Sarah T. Bolton

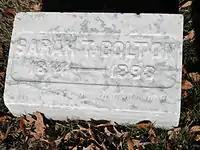
Bolton's gravestone at the Crown Hill Cemetery in Indianapolis.

Bolton died in Indianapolis, Indiana, on August 4, 1893. She is buried at Indianapolis's Crown Hill Cemetery beside the remains of her first husband, Nathaniel Bolton. A simple inscription and epitaph marks her grave: "Sarah T. Bolton, 1814–1893, The first singer in a new land."